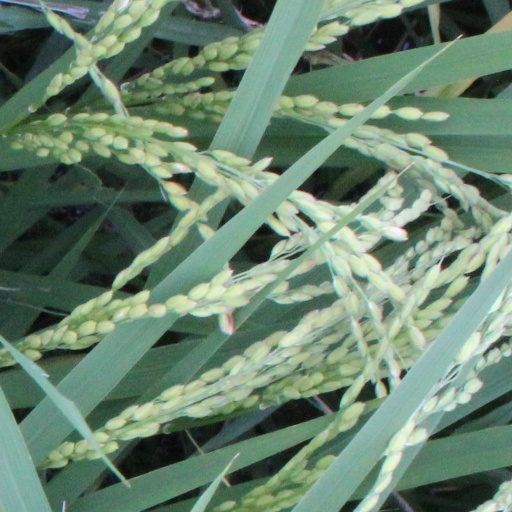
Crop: rice